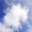
Label: cloud